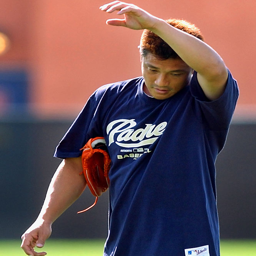
who knew signing autographs could be more dangerous than the sport ? baseball player was nailed by a flying bat while giving politician to fans before a game .